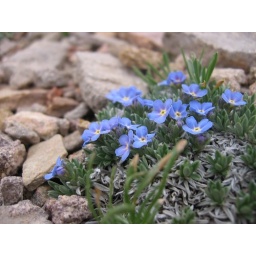
teeny tiny flowers at the top fo the mountain, growing in the loose rock